Ovington Square

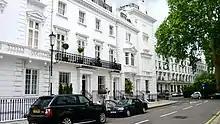
Ovington Square

Ovington Square is a garden square in central London's Knightsbridge district. It lies between Brompton Road to the north-west (reached via Ovington Gardens) and Walton Street to the south-east.